Kari Tarkiainen

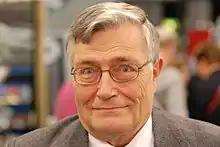
Kari Tarkiainen at Göteborg Book Fair 2013.

Kari Valtteri Tarkiainen (born 14 June 1938 in Helsinki) is a Finnish historian and archivist, who served as the national archivist of Finland 1996–2003. He is a grandson of the scholar Viljo Tarkiainen and his wife, writer Maria Jotuni.